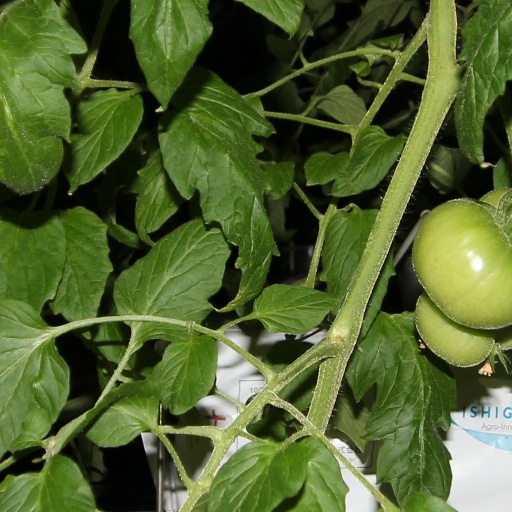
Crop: tomato